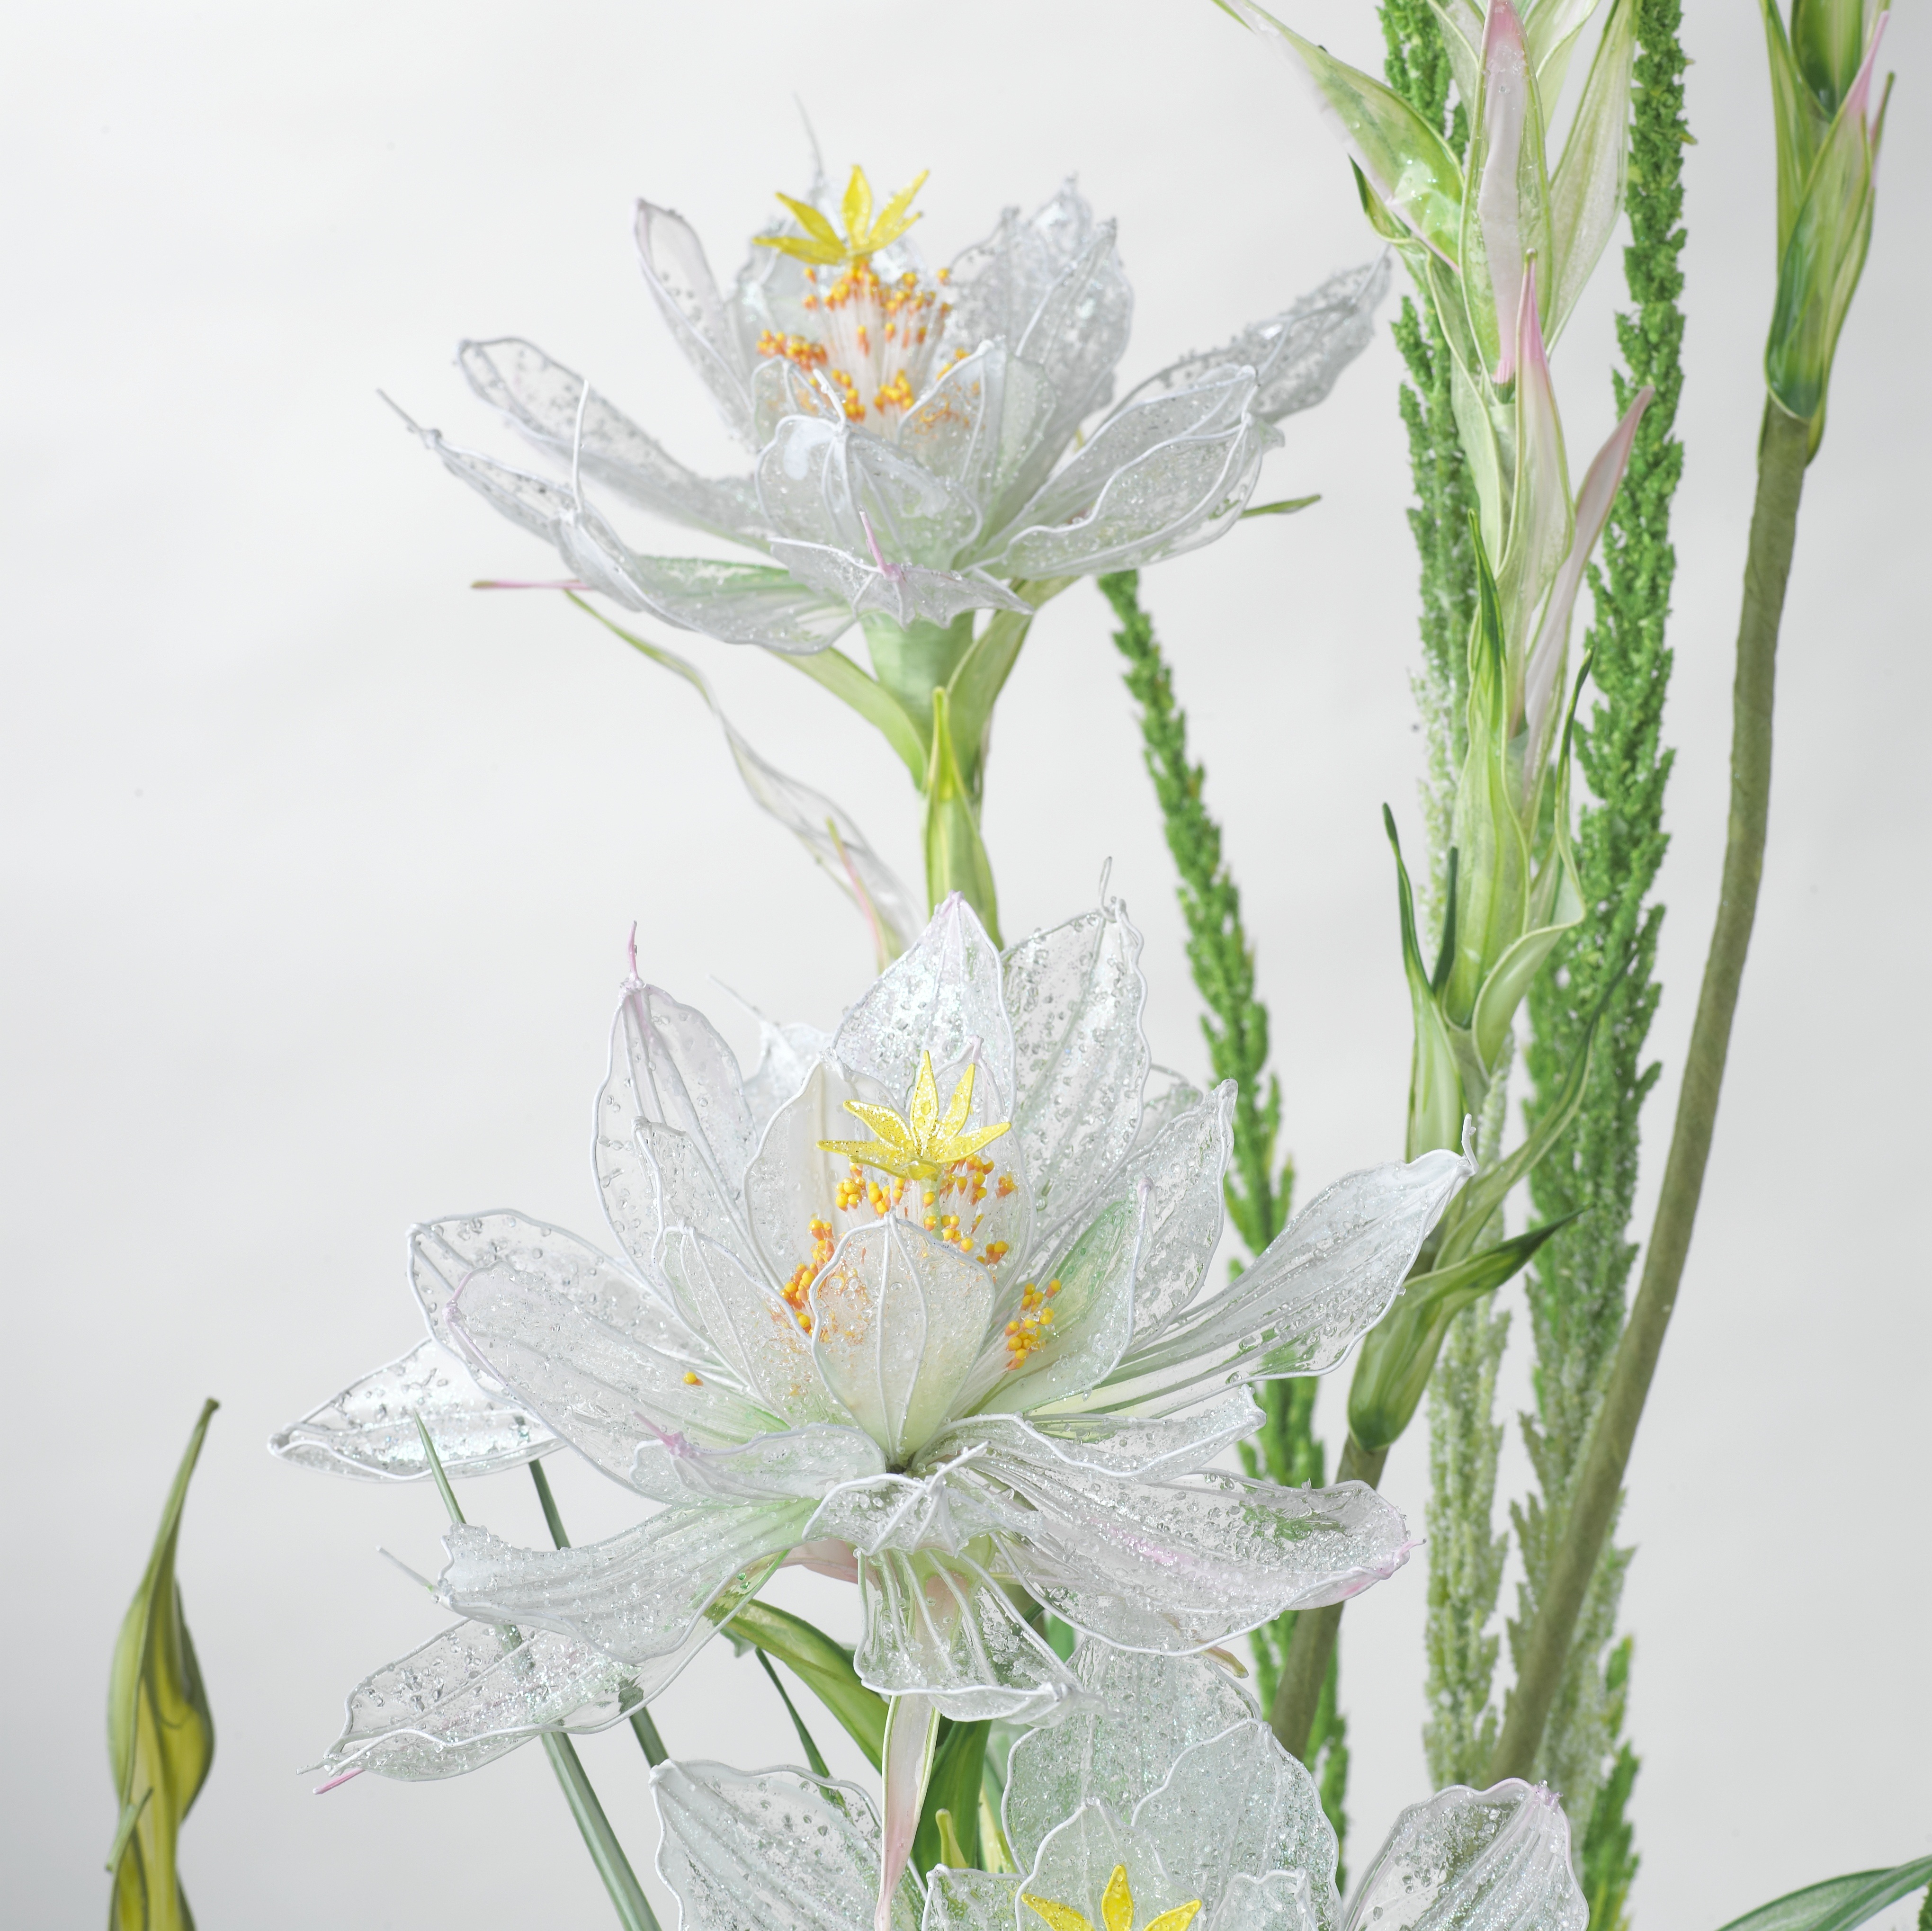
branch, blossom, plant, plastic, flower, floral, bouquet, vase, decoration, botany, flora, arrangement, art, decorative, lily, floristry, peony, hobby, flowering plant, daisy family, flower bouquet, cut flowers, ikebana, floral design, land plant, flower arranging